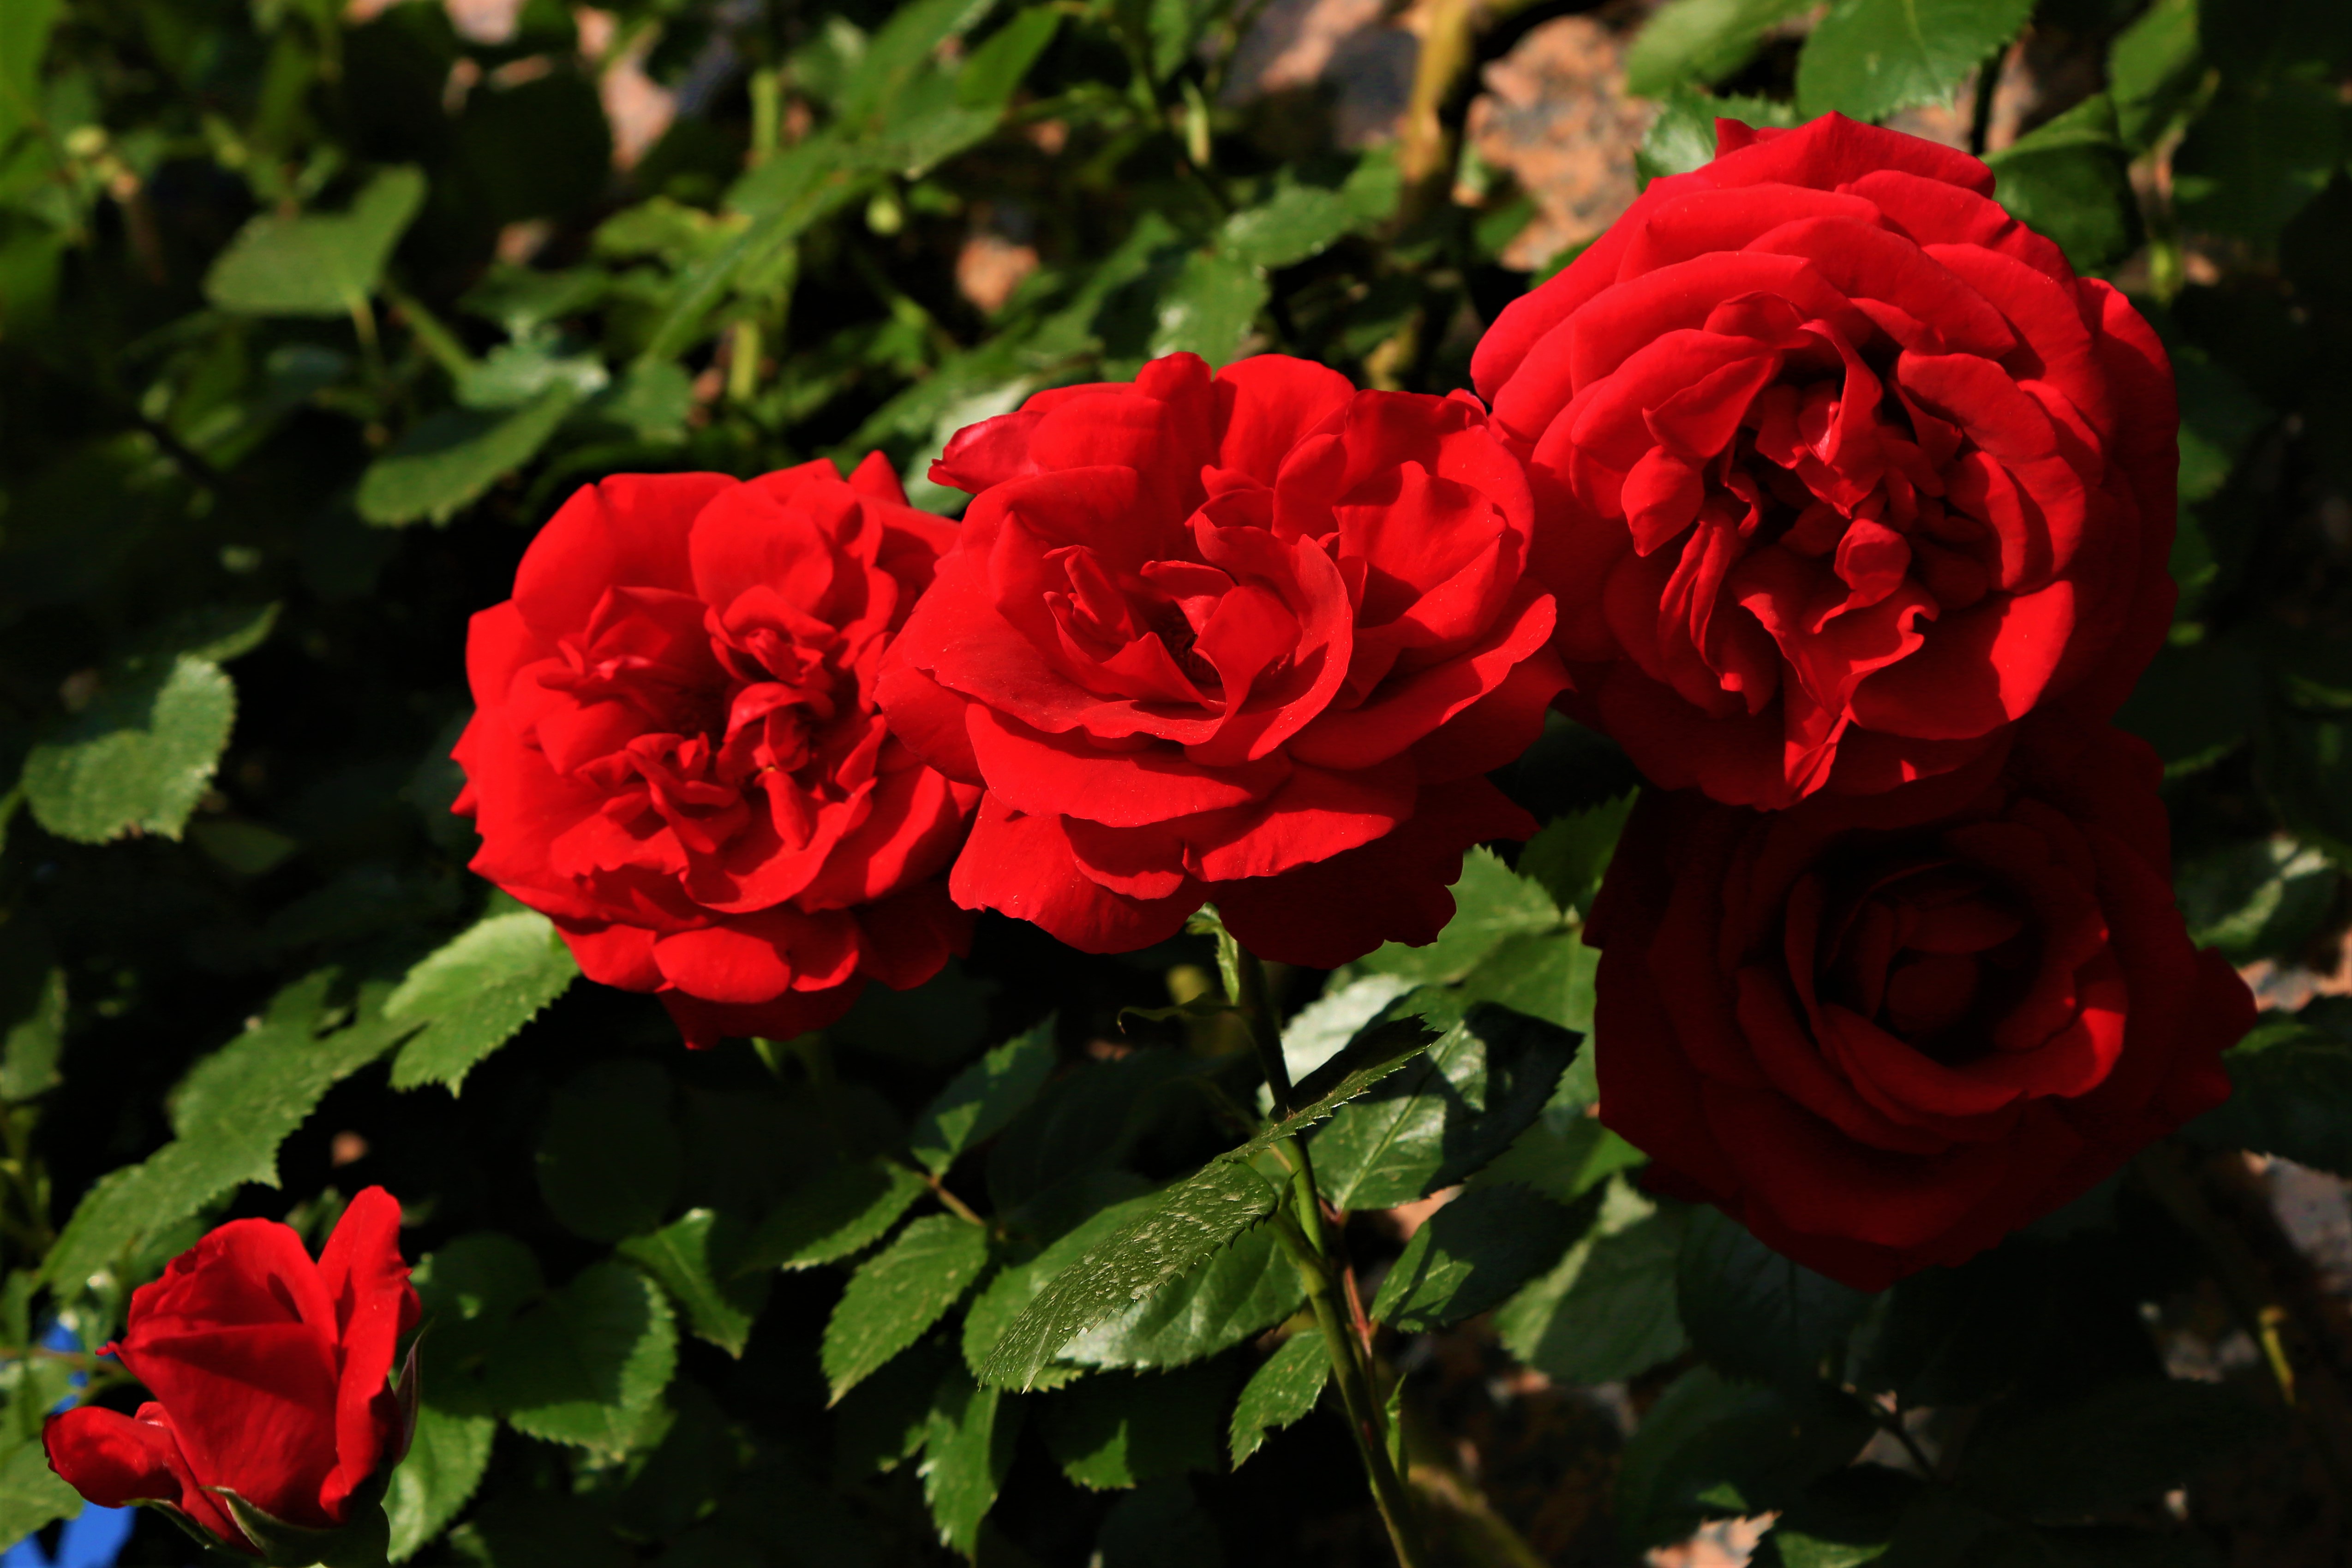
plant, nature, rose, flower, spring, beautiful, colorful, red, green, landscape, tree, forest, garden roses, flowering plant, Julia child rose, petal, floribunda, rose family, rosa centifolia, Hybrid tea rose, rose order, china rose, botany, Kimjongilia, rosa wichuraiana, camellia, begonia, annual plant, plant stem, shrub, perennial plant, japanese camellia